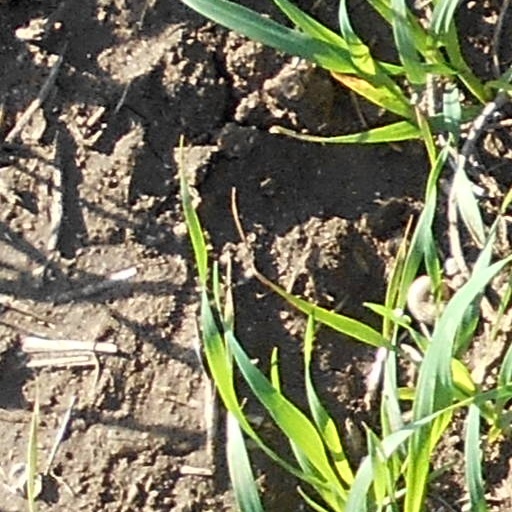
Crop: wheat